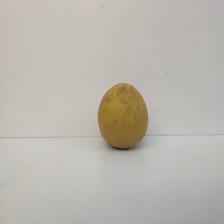
Size: Medium